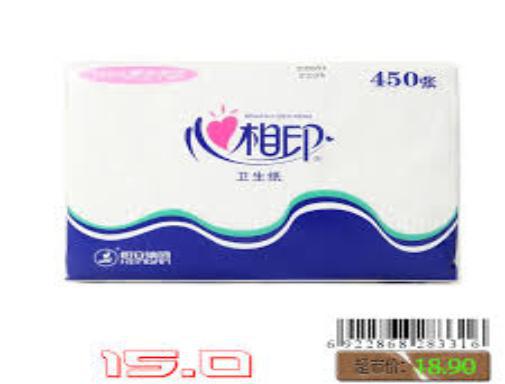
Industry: Necessities